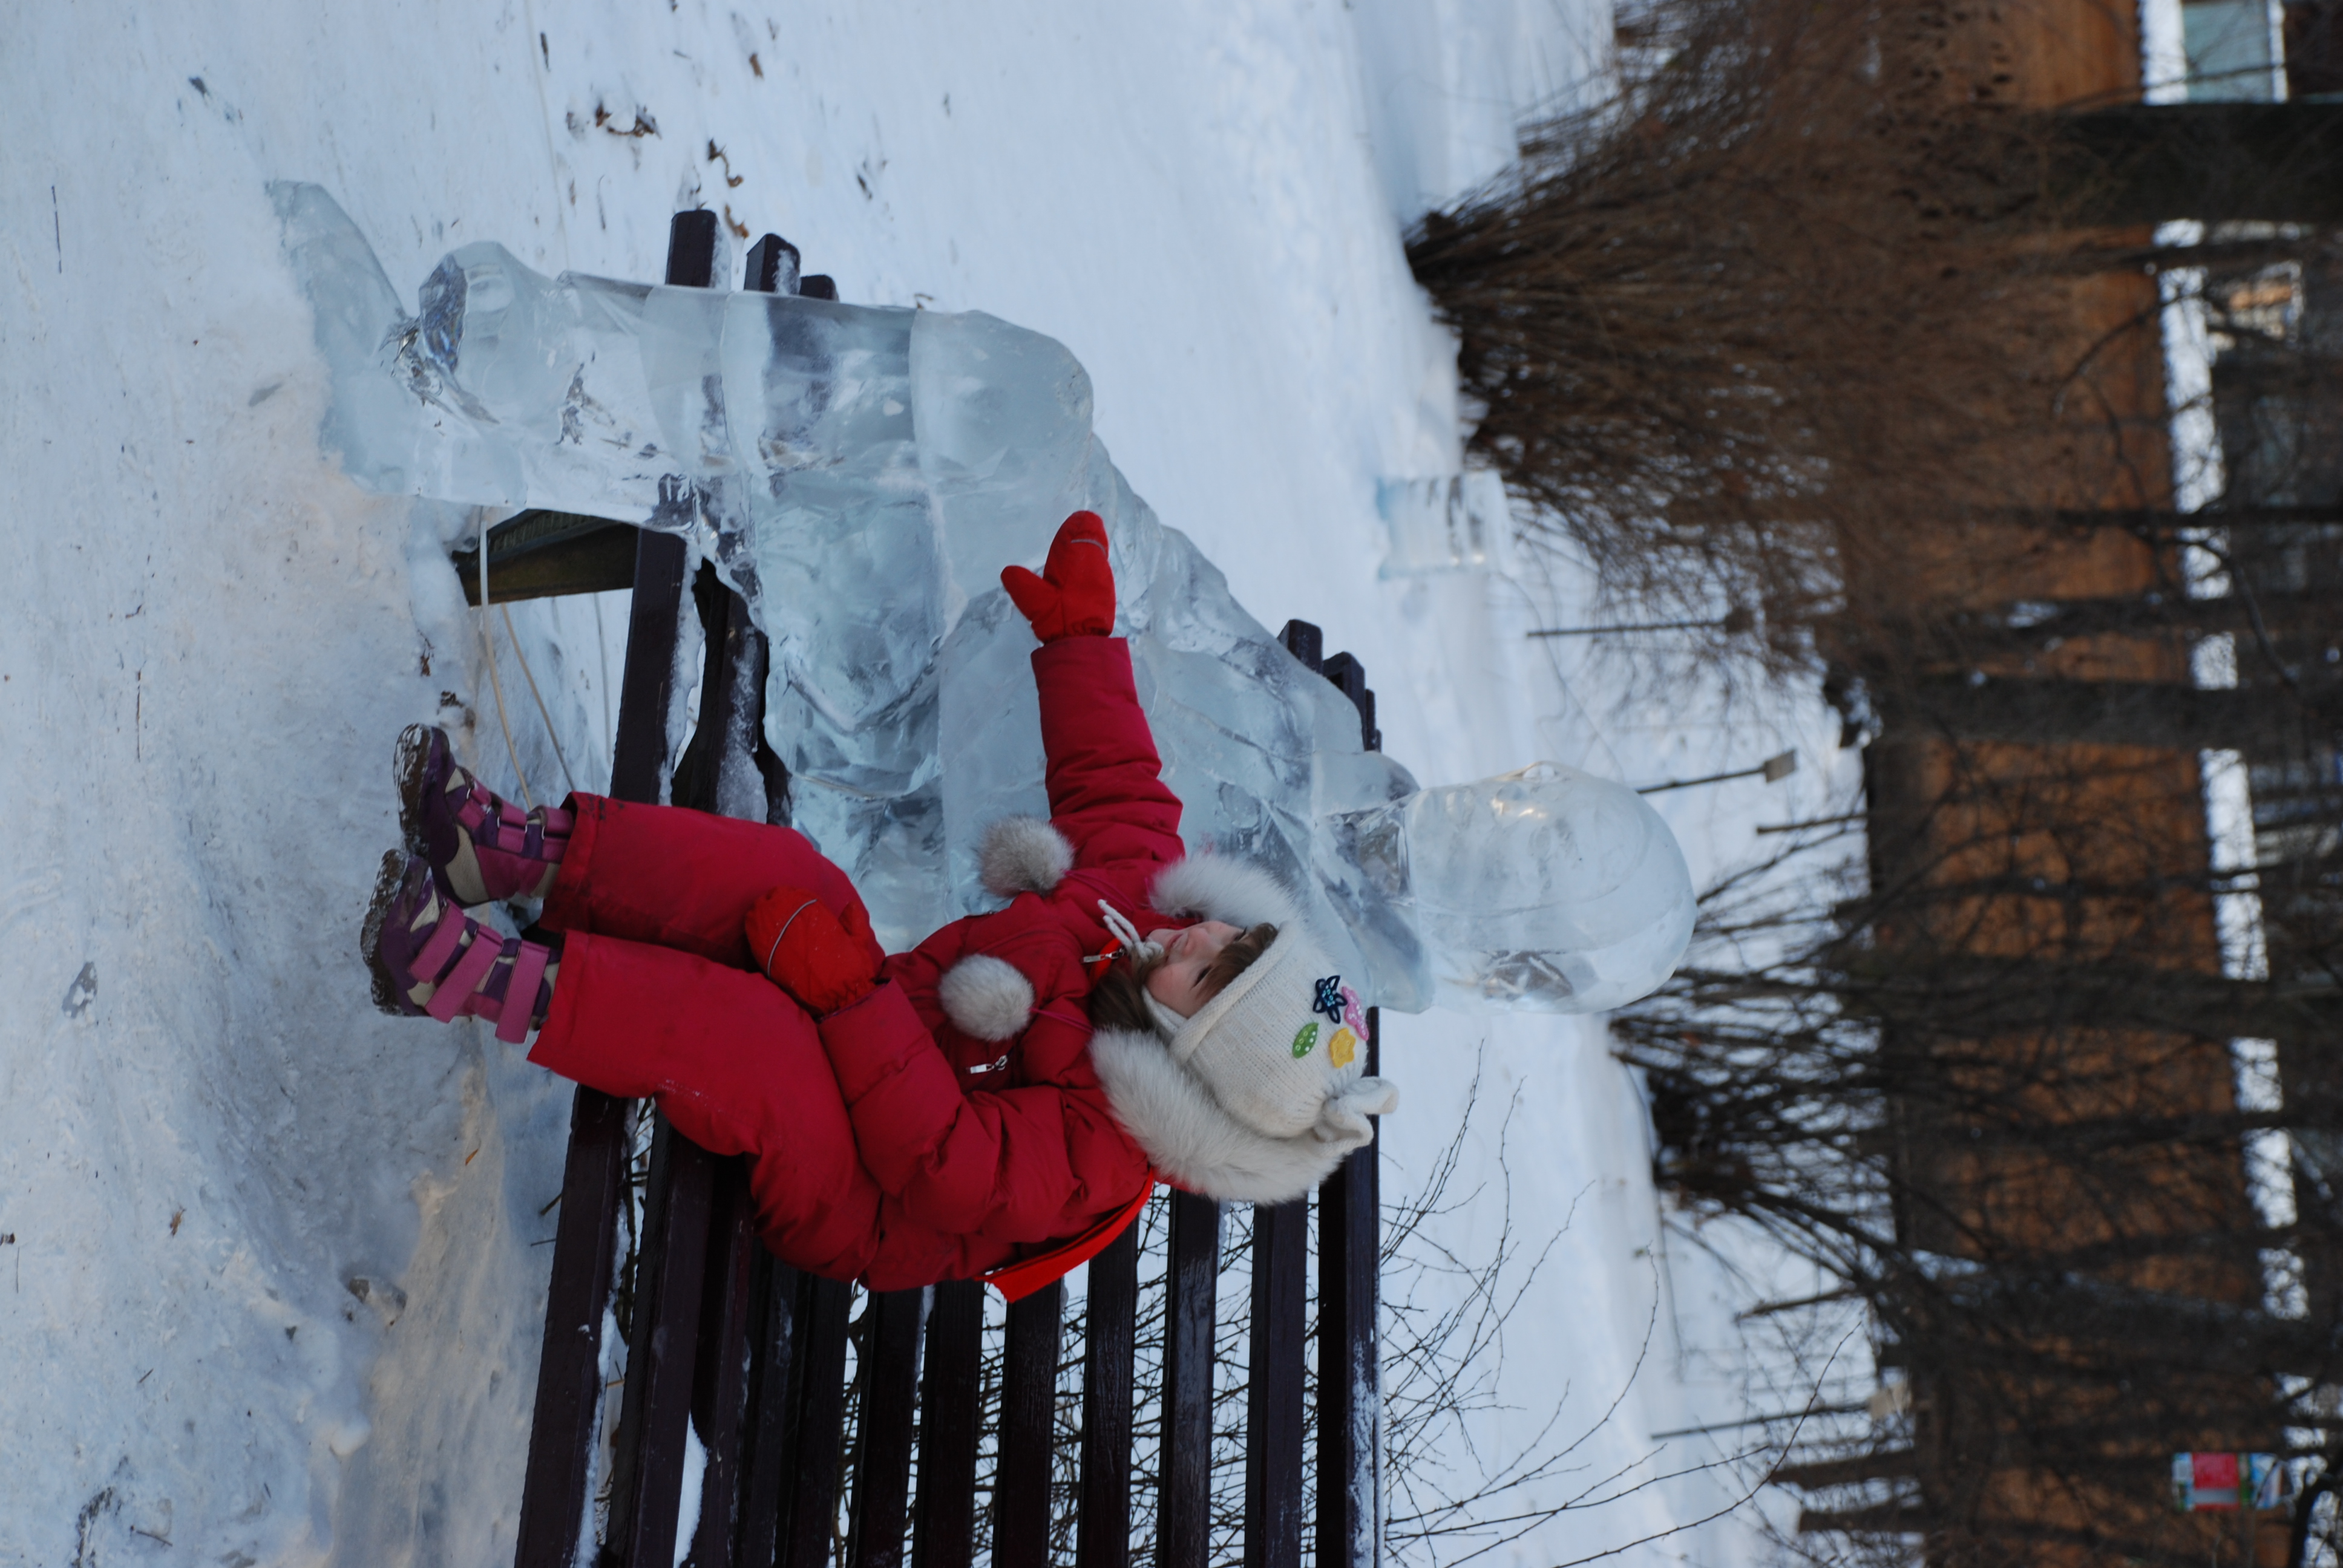
snow, winter, ice, weather, nikon, season, winter sport, sculpture, creativecommons, footwear, moscow, d80, exhibition, mywinners, 18135mmf3556g, nikond80, soe, blueribbonwinner, freezing